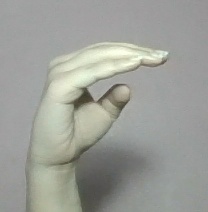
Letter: jeem